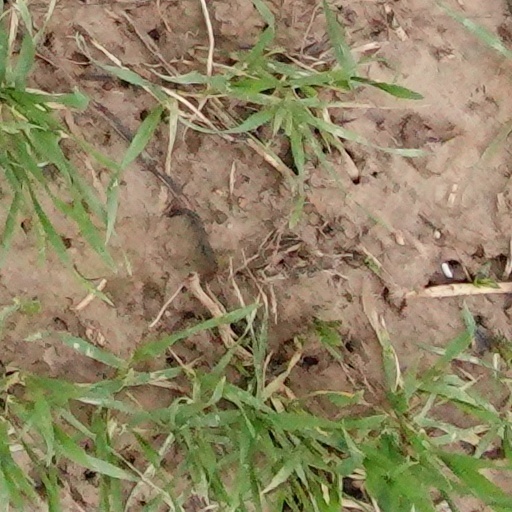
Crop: wheat